Triumphal Arch, Innsbruck

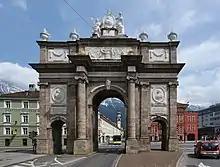
Triumphal Arch from the south

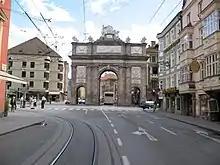
Triumphal Arch from the north

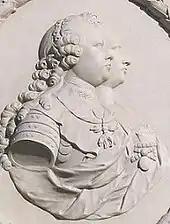
The wedding couple

The Triumphal Arch is one of the best known sights in the Austrian city of Innsbruck. It is located at the southern end of the present Maria-Theresien-Straße, once the southern road out of the city.